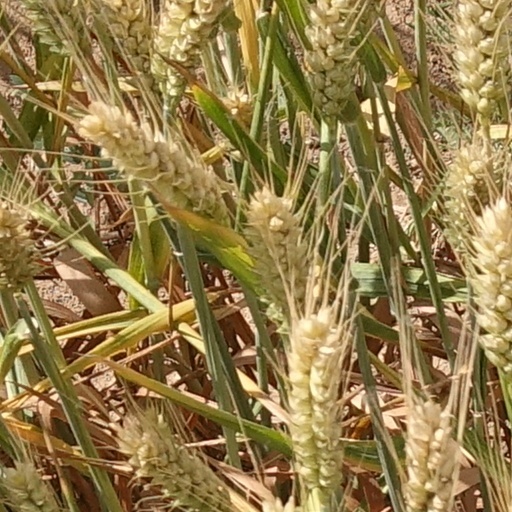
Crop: wheat